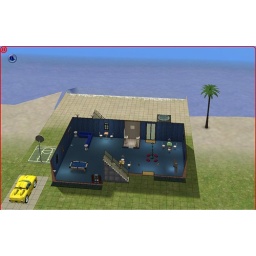
Starting building my own lots in the sims 2 this is the bottom of my beach house